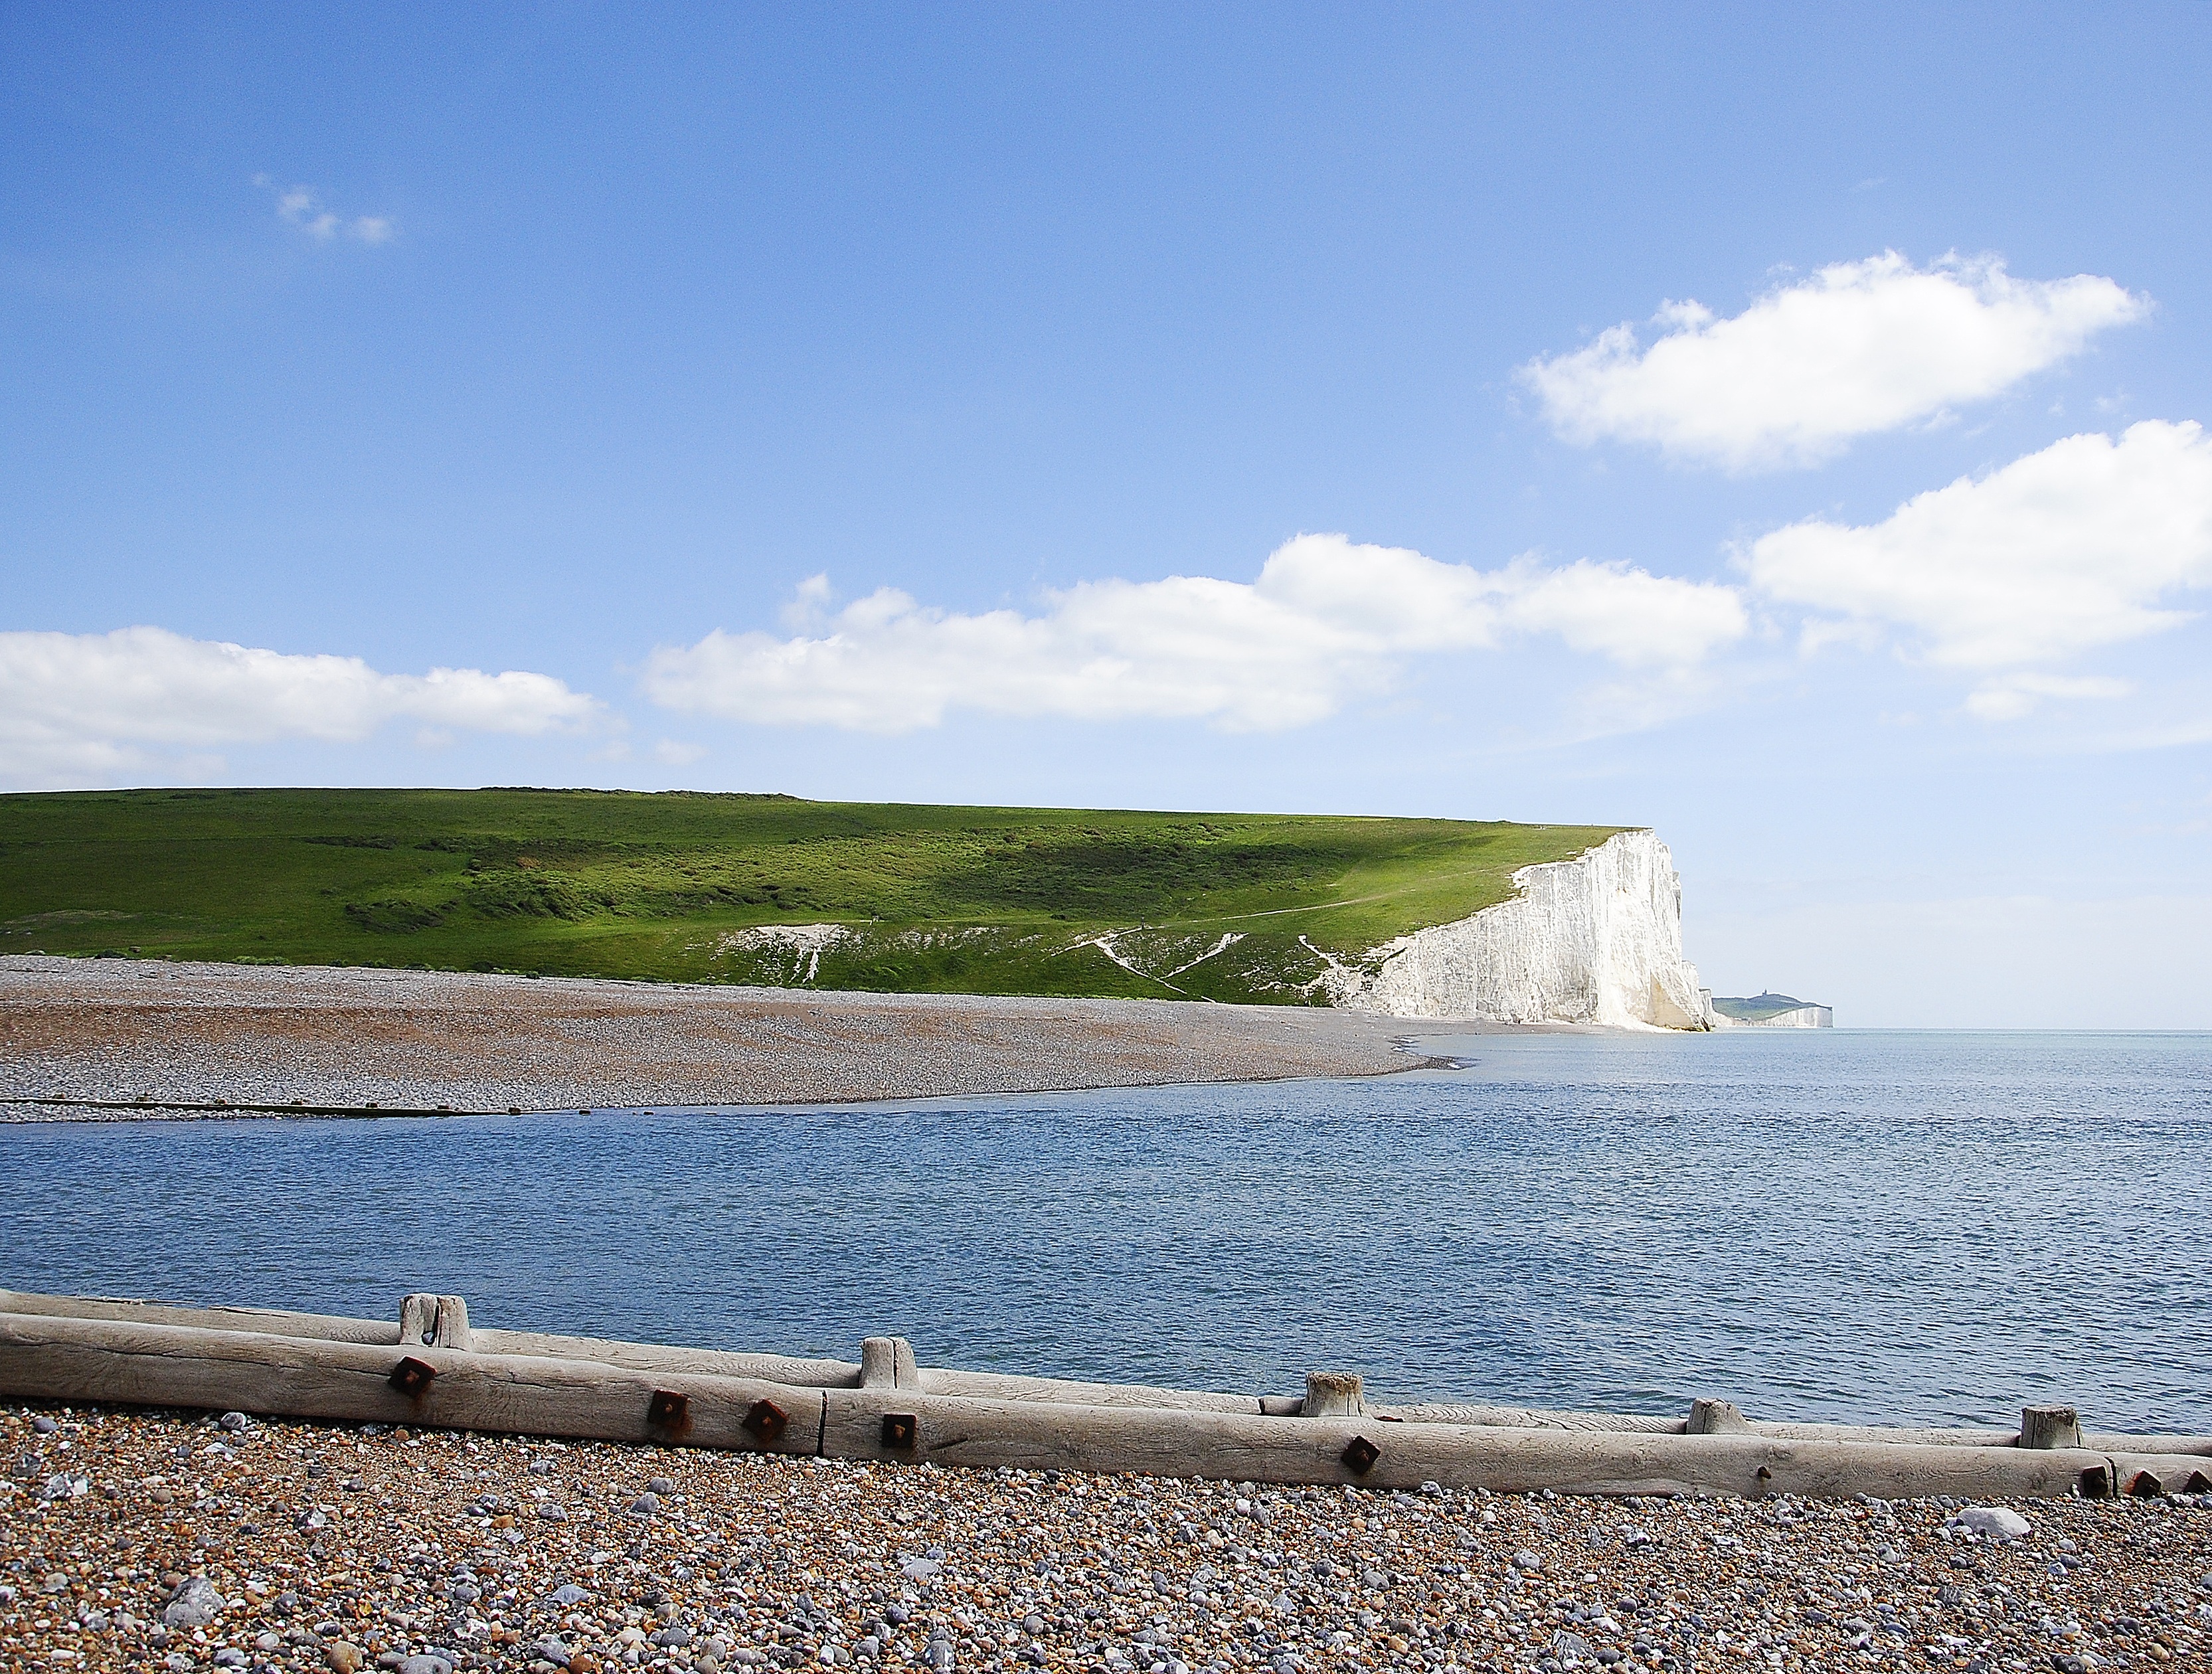
beach, landscape, sea, coast, water, nature, outdoor, sand, rock, ocean, horizon, cloud, sky, shore, wave, lake, stone, summer, vacation, travel, coastline, cliff, seaside, scenic, natural, seascape, bay, landmark, blue, reservoir, tourism, terrain, body of water, sunny, cliffs, cape, white cliffs, seven sisters